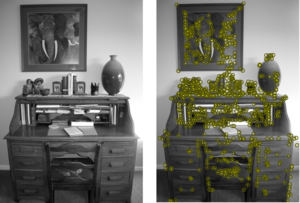
Un exemple de détecteur de caractéristiques
En vision par ordinateur et en traitement d'images, la détection de zones d'intérêt d'une image numérique consiste à mettre en évidence des zones de cette image jugées « intéressantes » pour l'analyse, c'est-à-dire présentant des propriétés locales remarquables. De telles zones peuvent apparaître, selon la méthode utilisée, sous la forme de points, de courbes continues, ou encore de régions connexes rectangulaires ou non et qui constituent le résultat de la détection.